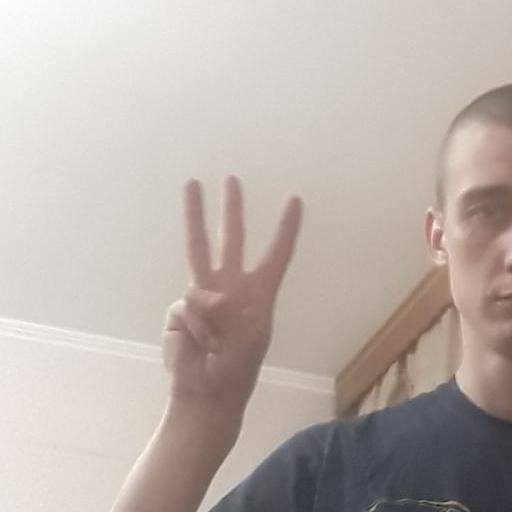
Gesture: three